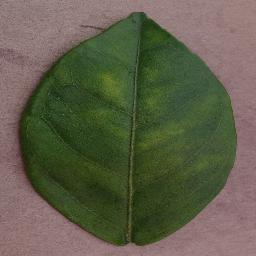
Label: Orange___Haunglongbing_(Citrus_greening)